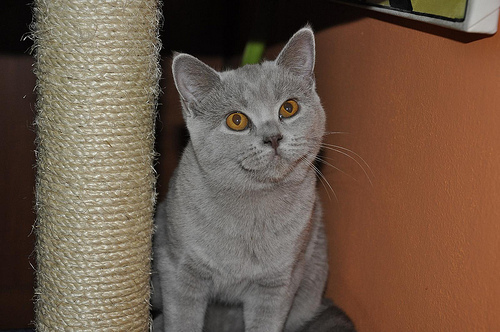
Animal: cat
Breed: British Shorthair